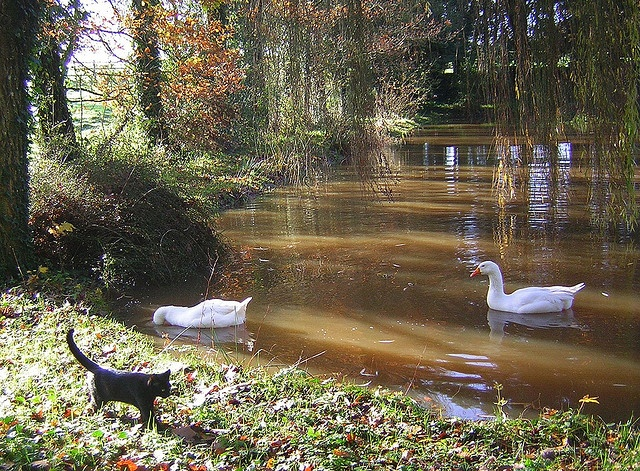
A black cat walks along while two ducks swim in a creek.
Two swans in the water and a cat on the grass.
The ducks are enjoying their swim in the pond.
there is a cat that is running along a river
A couple of white ducks floating on top of a lake.